Sintra

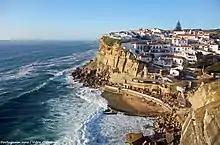
Beach in Azenhas do Mar, Sintra

During the third quarter of the 18th century and practically all of the 19th century, foreign travellers and Portuguese aristocrats, fired by Romanticism, rediscovered the magic of Sintra, especially in its exotic landscapes and climate. Their visits led to the establishment of several hotels, one of which, Lawrence's, opened in 1764, was still functioning in 2018. In the summer of 1787, William Beckford stayed with the Marquis of Marialva, master of the horse for the kingdom, at his residence of Seteais. At the beginning of the 19th century Princess Carlota Joaquina, wife of Prince Regent John, bought the estate and Ramalhão Palace. Between 1791 and 1793, Gerard Devisme constructed a Neo-Gothic mansion on his extensive estate in the Quinta de Monserrate (later known as the Monserrate Palace). Beckford, who remained in Sintra, rented the property from Devisme in 1794. The landscape, covered in fog, also attracted another Englishman, Sir Francis Cook, who occupied the estate, constructing an oriental pavilion.